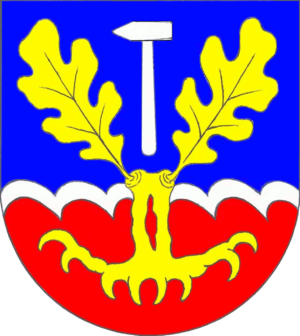
Fleckeby est une commune de l'arrondissement de Rendsburg-Eckernförde, Land de Schleswig-Holstein.